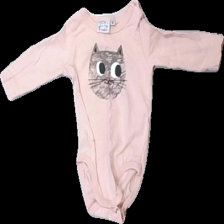
View: front
Type: Top
Category: Children
Brand: Not in the list
Brand text on label: Newborn By mini
Colors: Pink, Grey, Black, Multicolor
Material: 100% Cotton
Pattern: Other
Cut: Tight
Size: 62
Season: All
Stains: Major
Damage: stain
Damage location: middle center
Price range: <50
Recommended usage: Recycle
Description: pink body with print